14th century

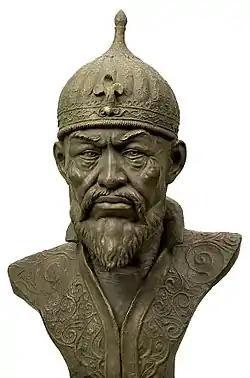
Tamerlane the Conqueror, the founder of the Timurid Empire.

The 14th century lasted from 1 January 1301 (represented by the Roman numerals MCCCI) to 31 December 1400 (MCD). It is estimated that the century witnessed the death of more than 45 million lives from political and natural disasters in both Europe and the Mongol Empire. West Africa experienced economic growth and prosperity.